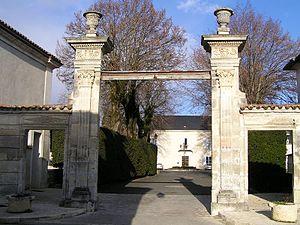
Bassac est une commune du Sud-Ouest de la France, située dans le département de la Charente.